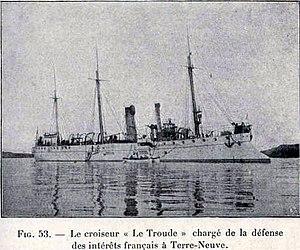
La classe Troude est la seconde classe de croiseurs protégés construite par la marine française à la fin du XIXᵉ siècle, après la classe Forbin.